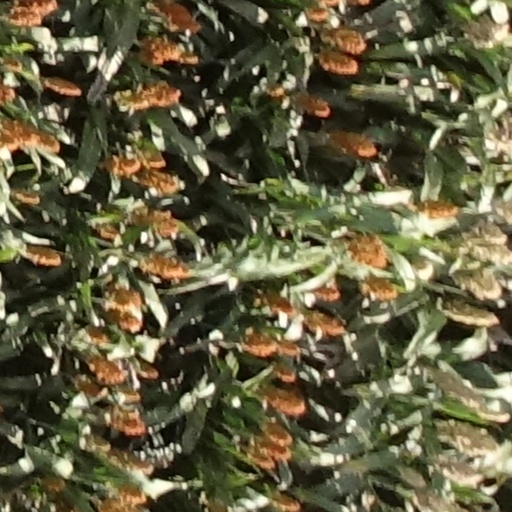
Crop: sorghum